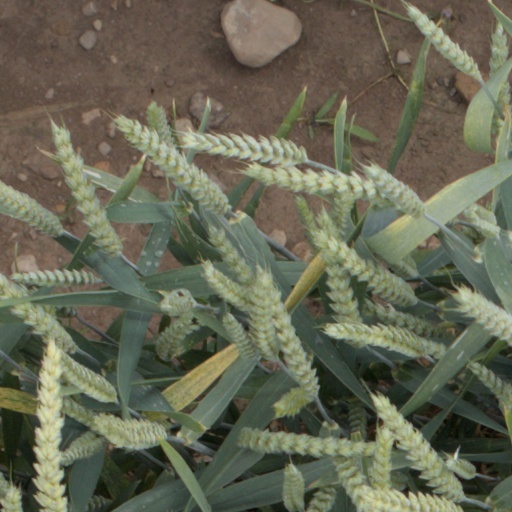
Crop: wheat